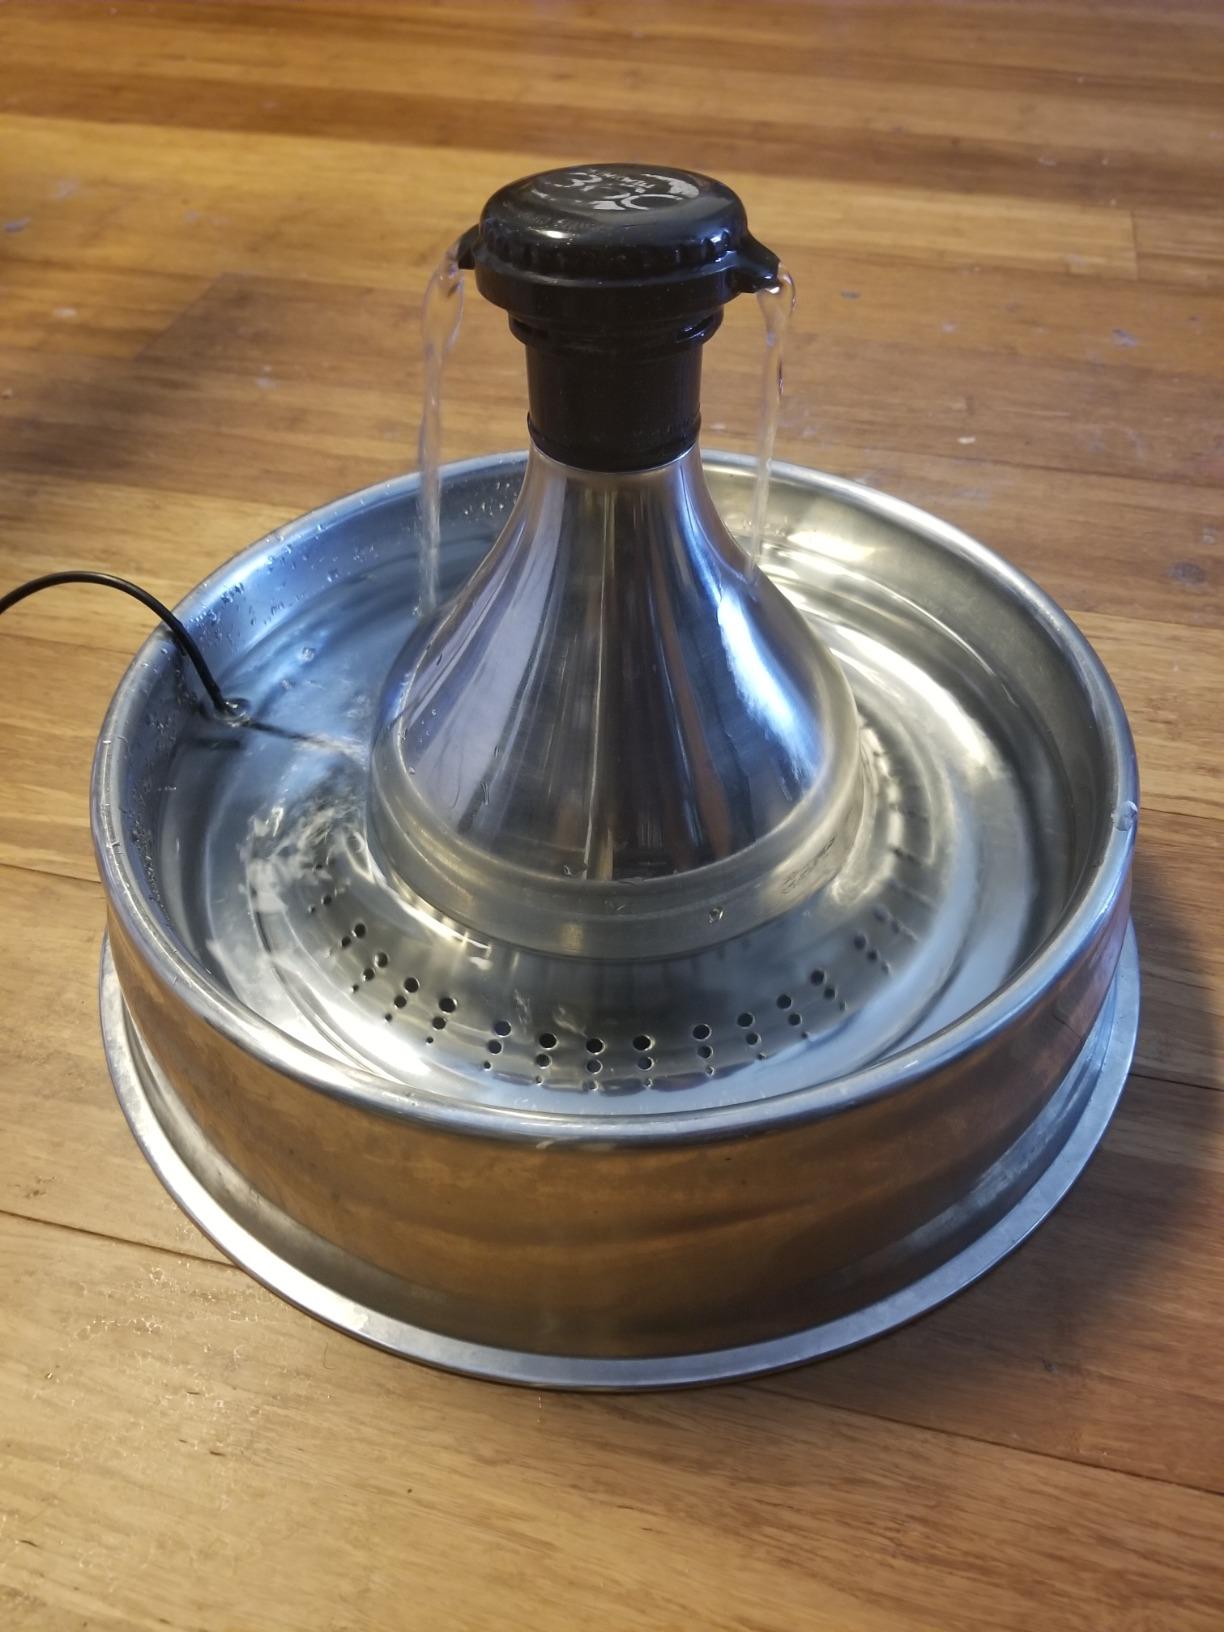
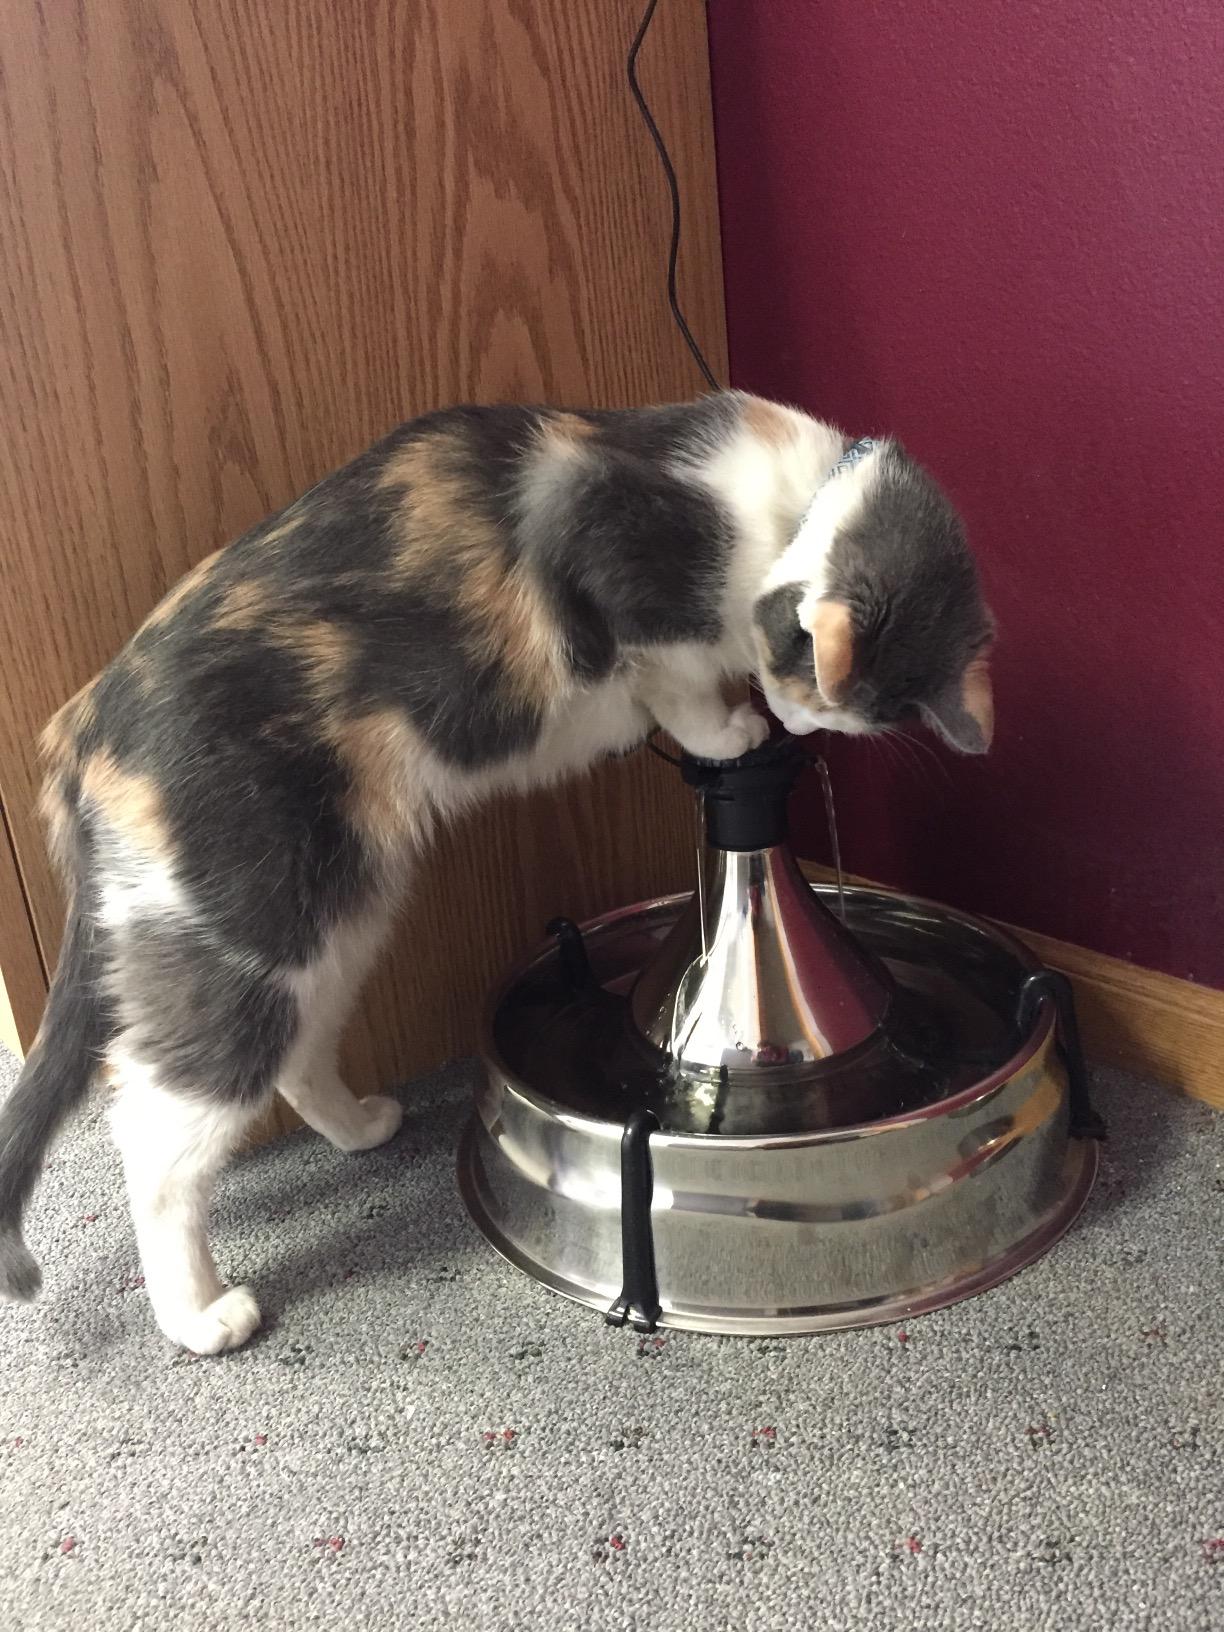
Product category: items_bowl
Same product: yes